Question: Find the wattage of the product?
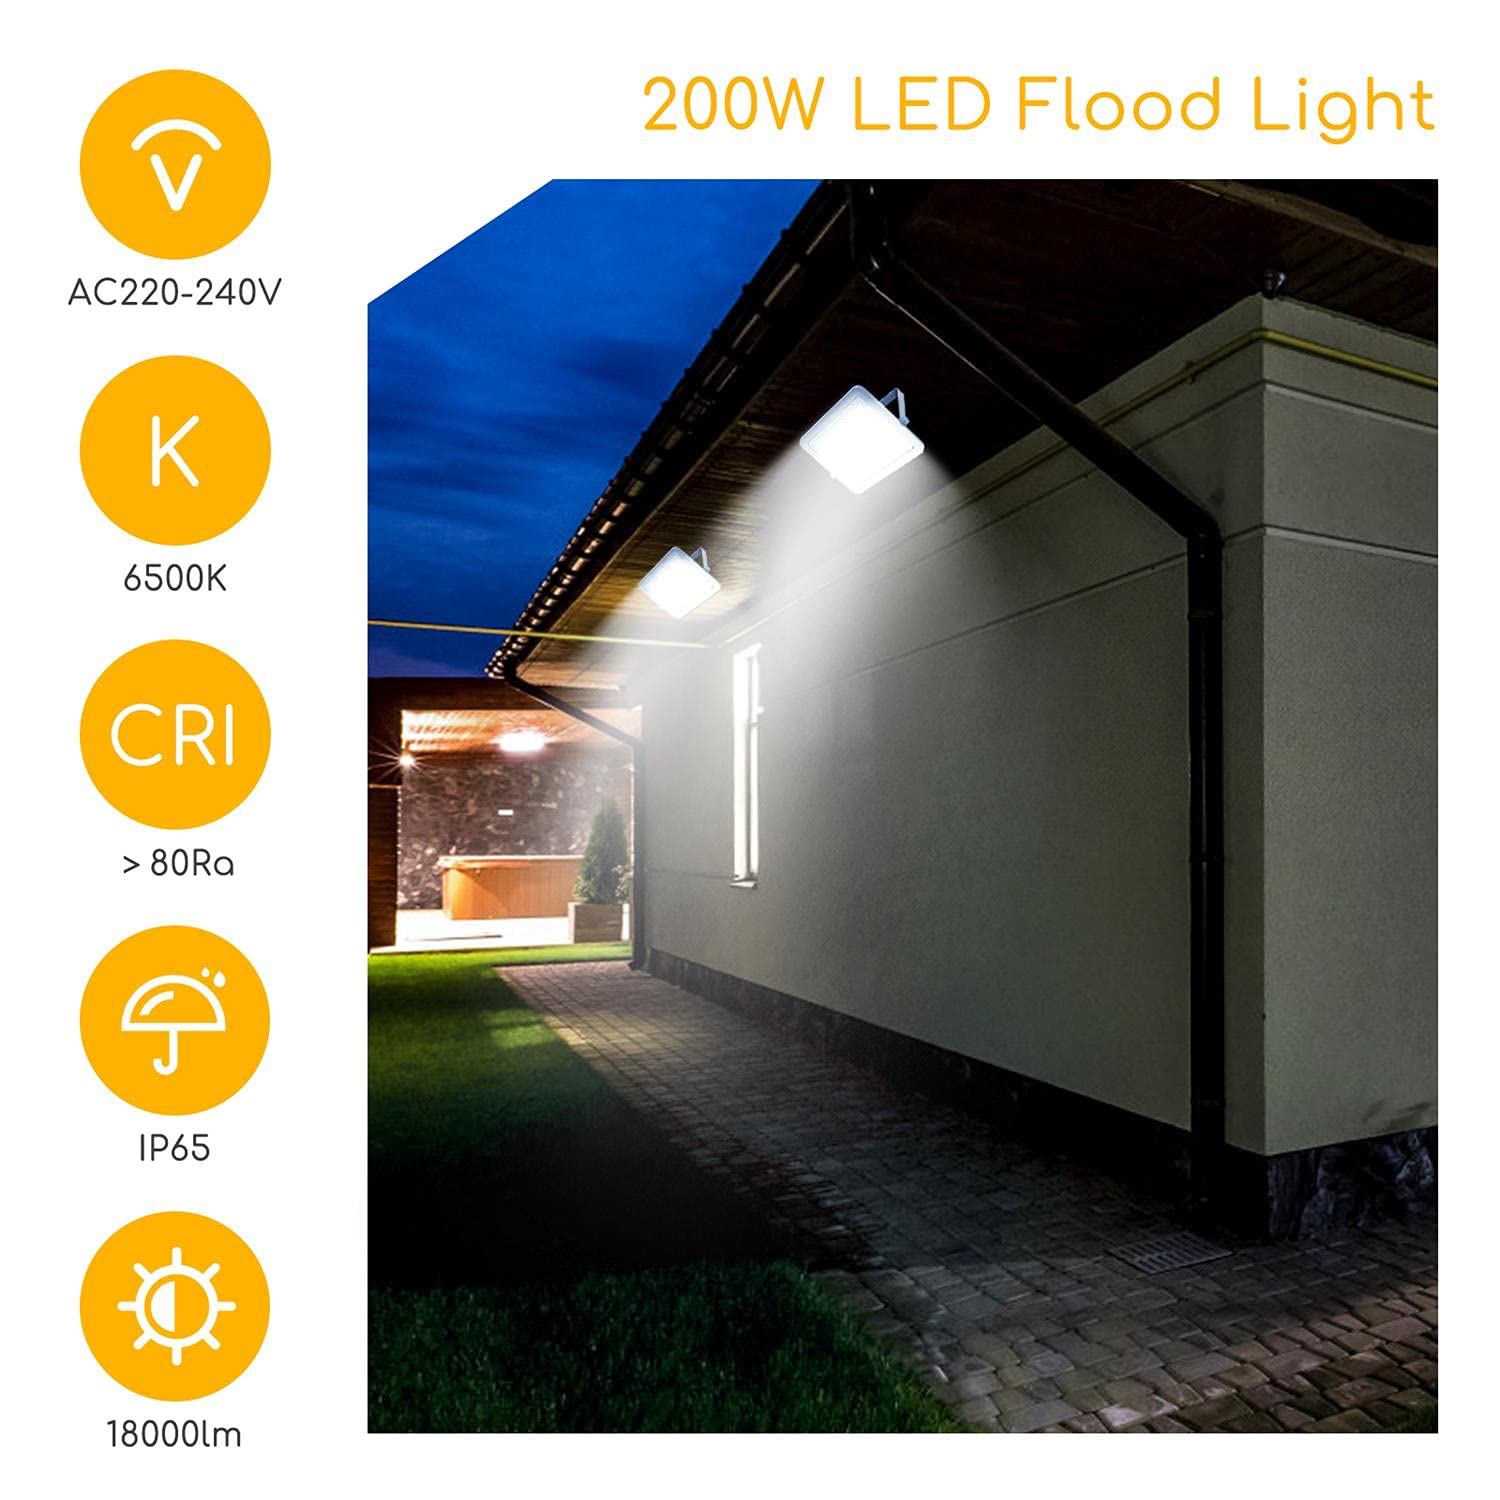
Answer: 200.0 watt